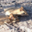
Label: shrew